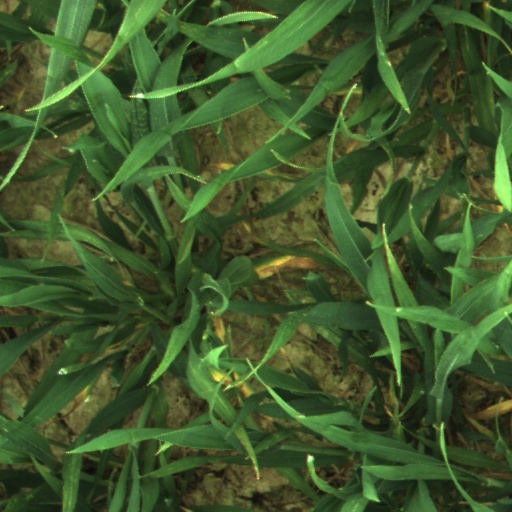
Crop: wheat